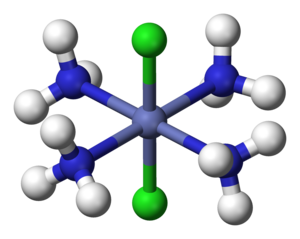
Alfred Werner est un chimiste suisse. Il est lauréat du prix Nobel de chimie de 1913 pour, entre autres, des travaux en chimie inorganique. Il fut le premier à recevoir un prix Nobel pour des travaux en chimie inorganique, et le seul jusqu’à 1973.